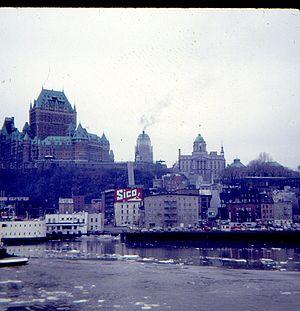
Frontenac 5 mars 1964 c
Cet article traite des événements qui se sont produits durant l'année 1964 au Québec.